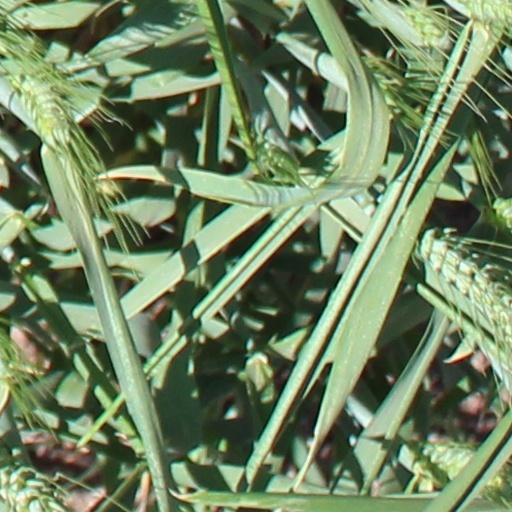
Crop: wheat